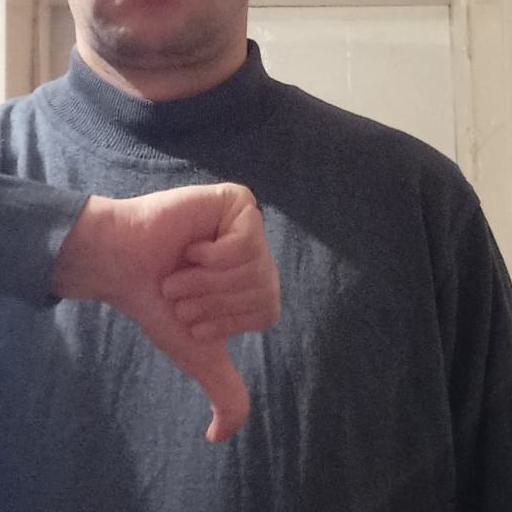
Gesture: dislike